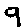
Label: 9